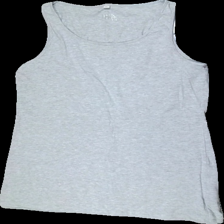
View: front
Type: Tank top
Category: Ladies
Brand: Mywear (Ica)
Colors: Grey
Material: 95% cotton, 5% elastane
Cut: Tight
Size: XL
Season: All
Damage: Crooked seam
Price range: <50
Recommended usage: Export